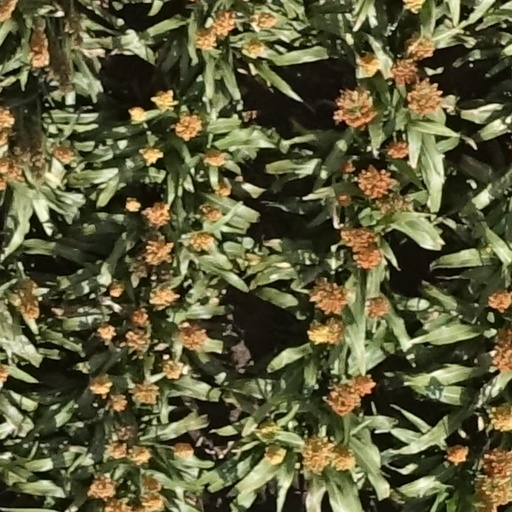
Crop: sorghum